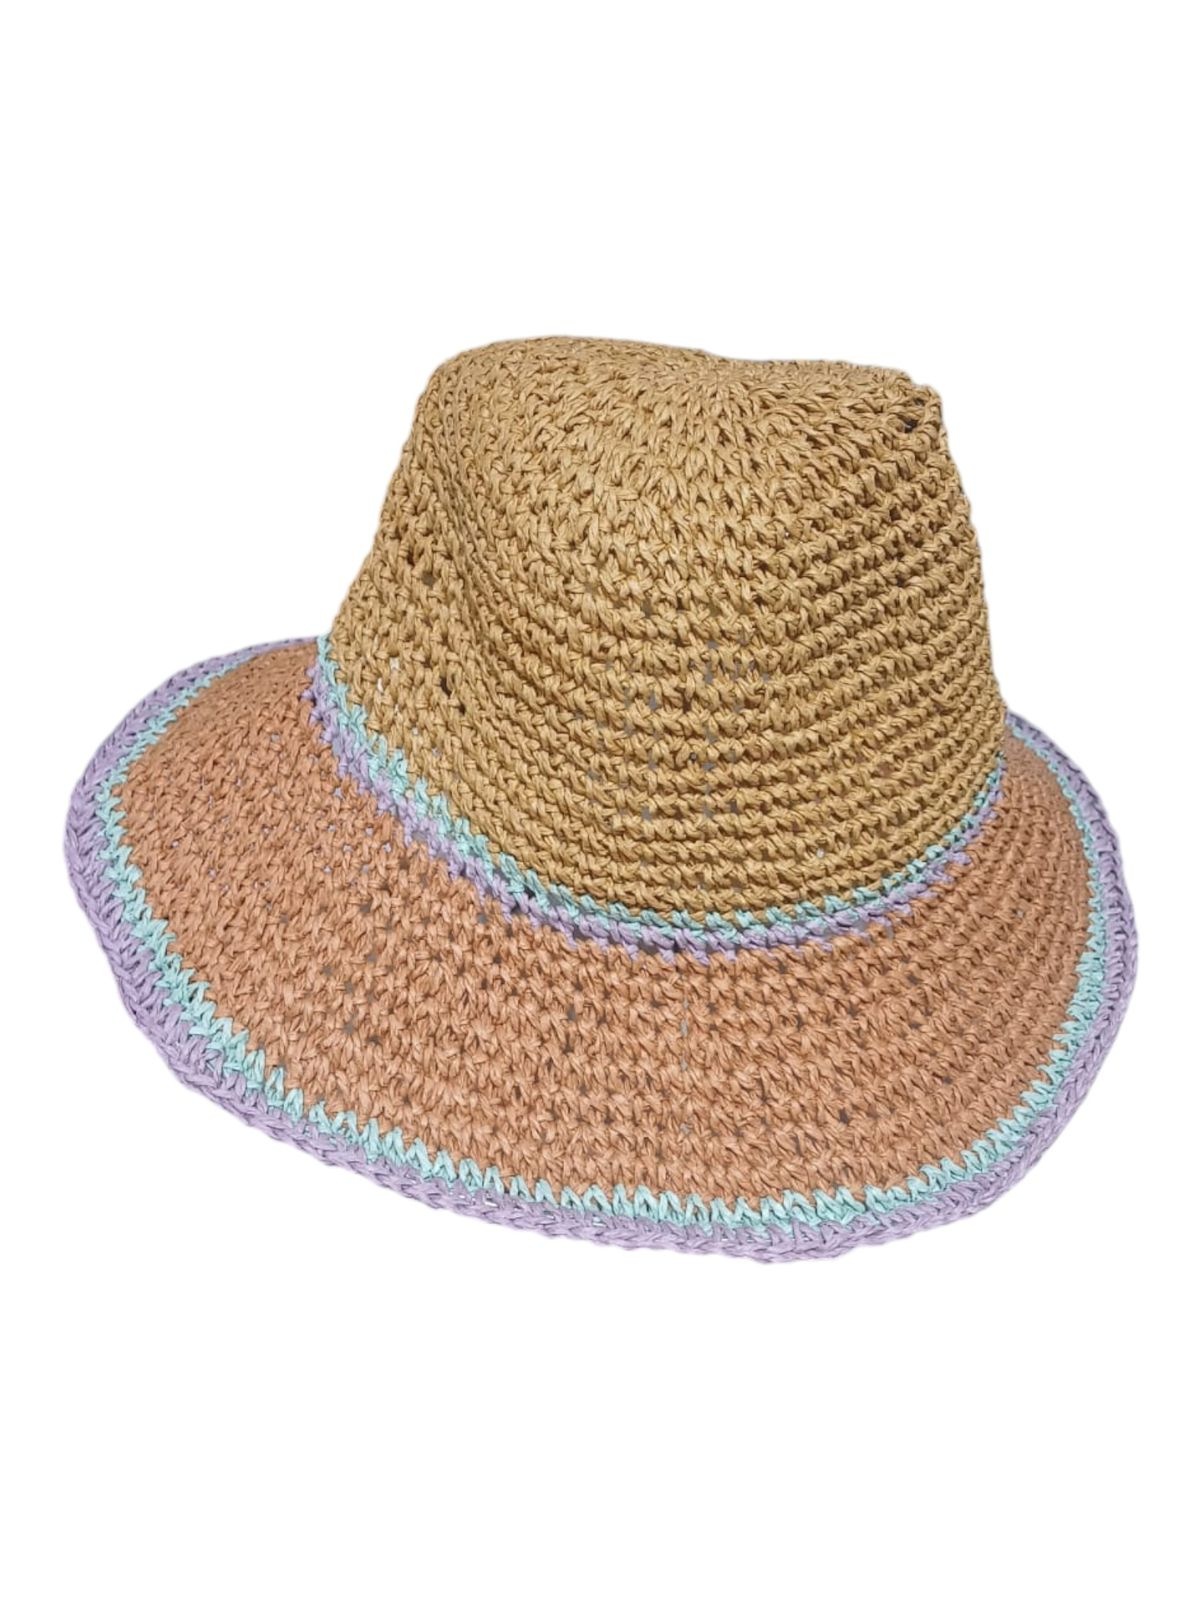
SOMBRERO MX150
SOMBRERO TALLA UNICA, AJUSTABLE Si deseas comprar este producto haz todo el proceso de compra y luego te enviaremos un link de pago para que puedas pagar con tarjeta de crédito o hacernos una transferencia bancaria. También Puedes comunicarte directamente por WhatsApp al 4458-5898 y con gusto seguimos el proceso de pago
Brand: De Barcelona Guatemala
Category: Apparel & Accessories > Clothing Accessories > Hats > Sun Hats